Mexican art

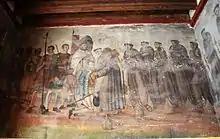
Mural in which Cortes appears greeting the first 12 Franciscans of Mexico in the old monastery of Ozumba.

Since the Spanish conquest of the Aztec Empire, Mexican art has been an ongoing and complex interaction between the traditions of Europe and native perspectives.